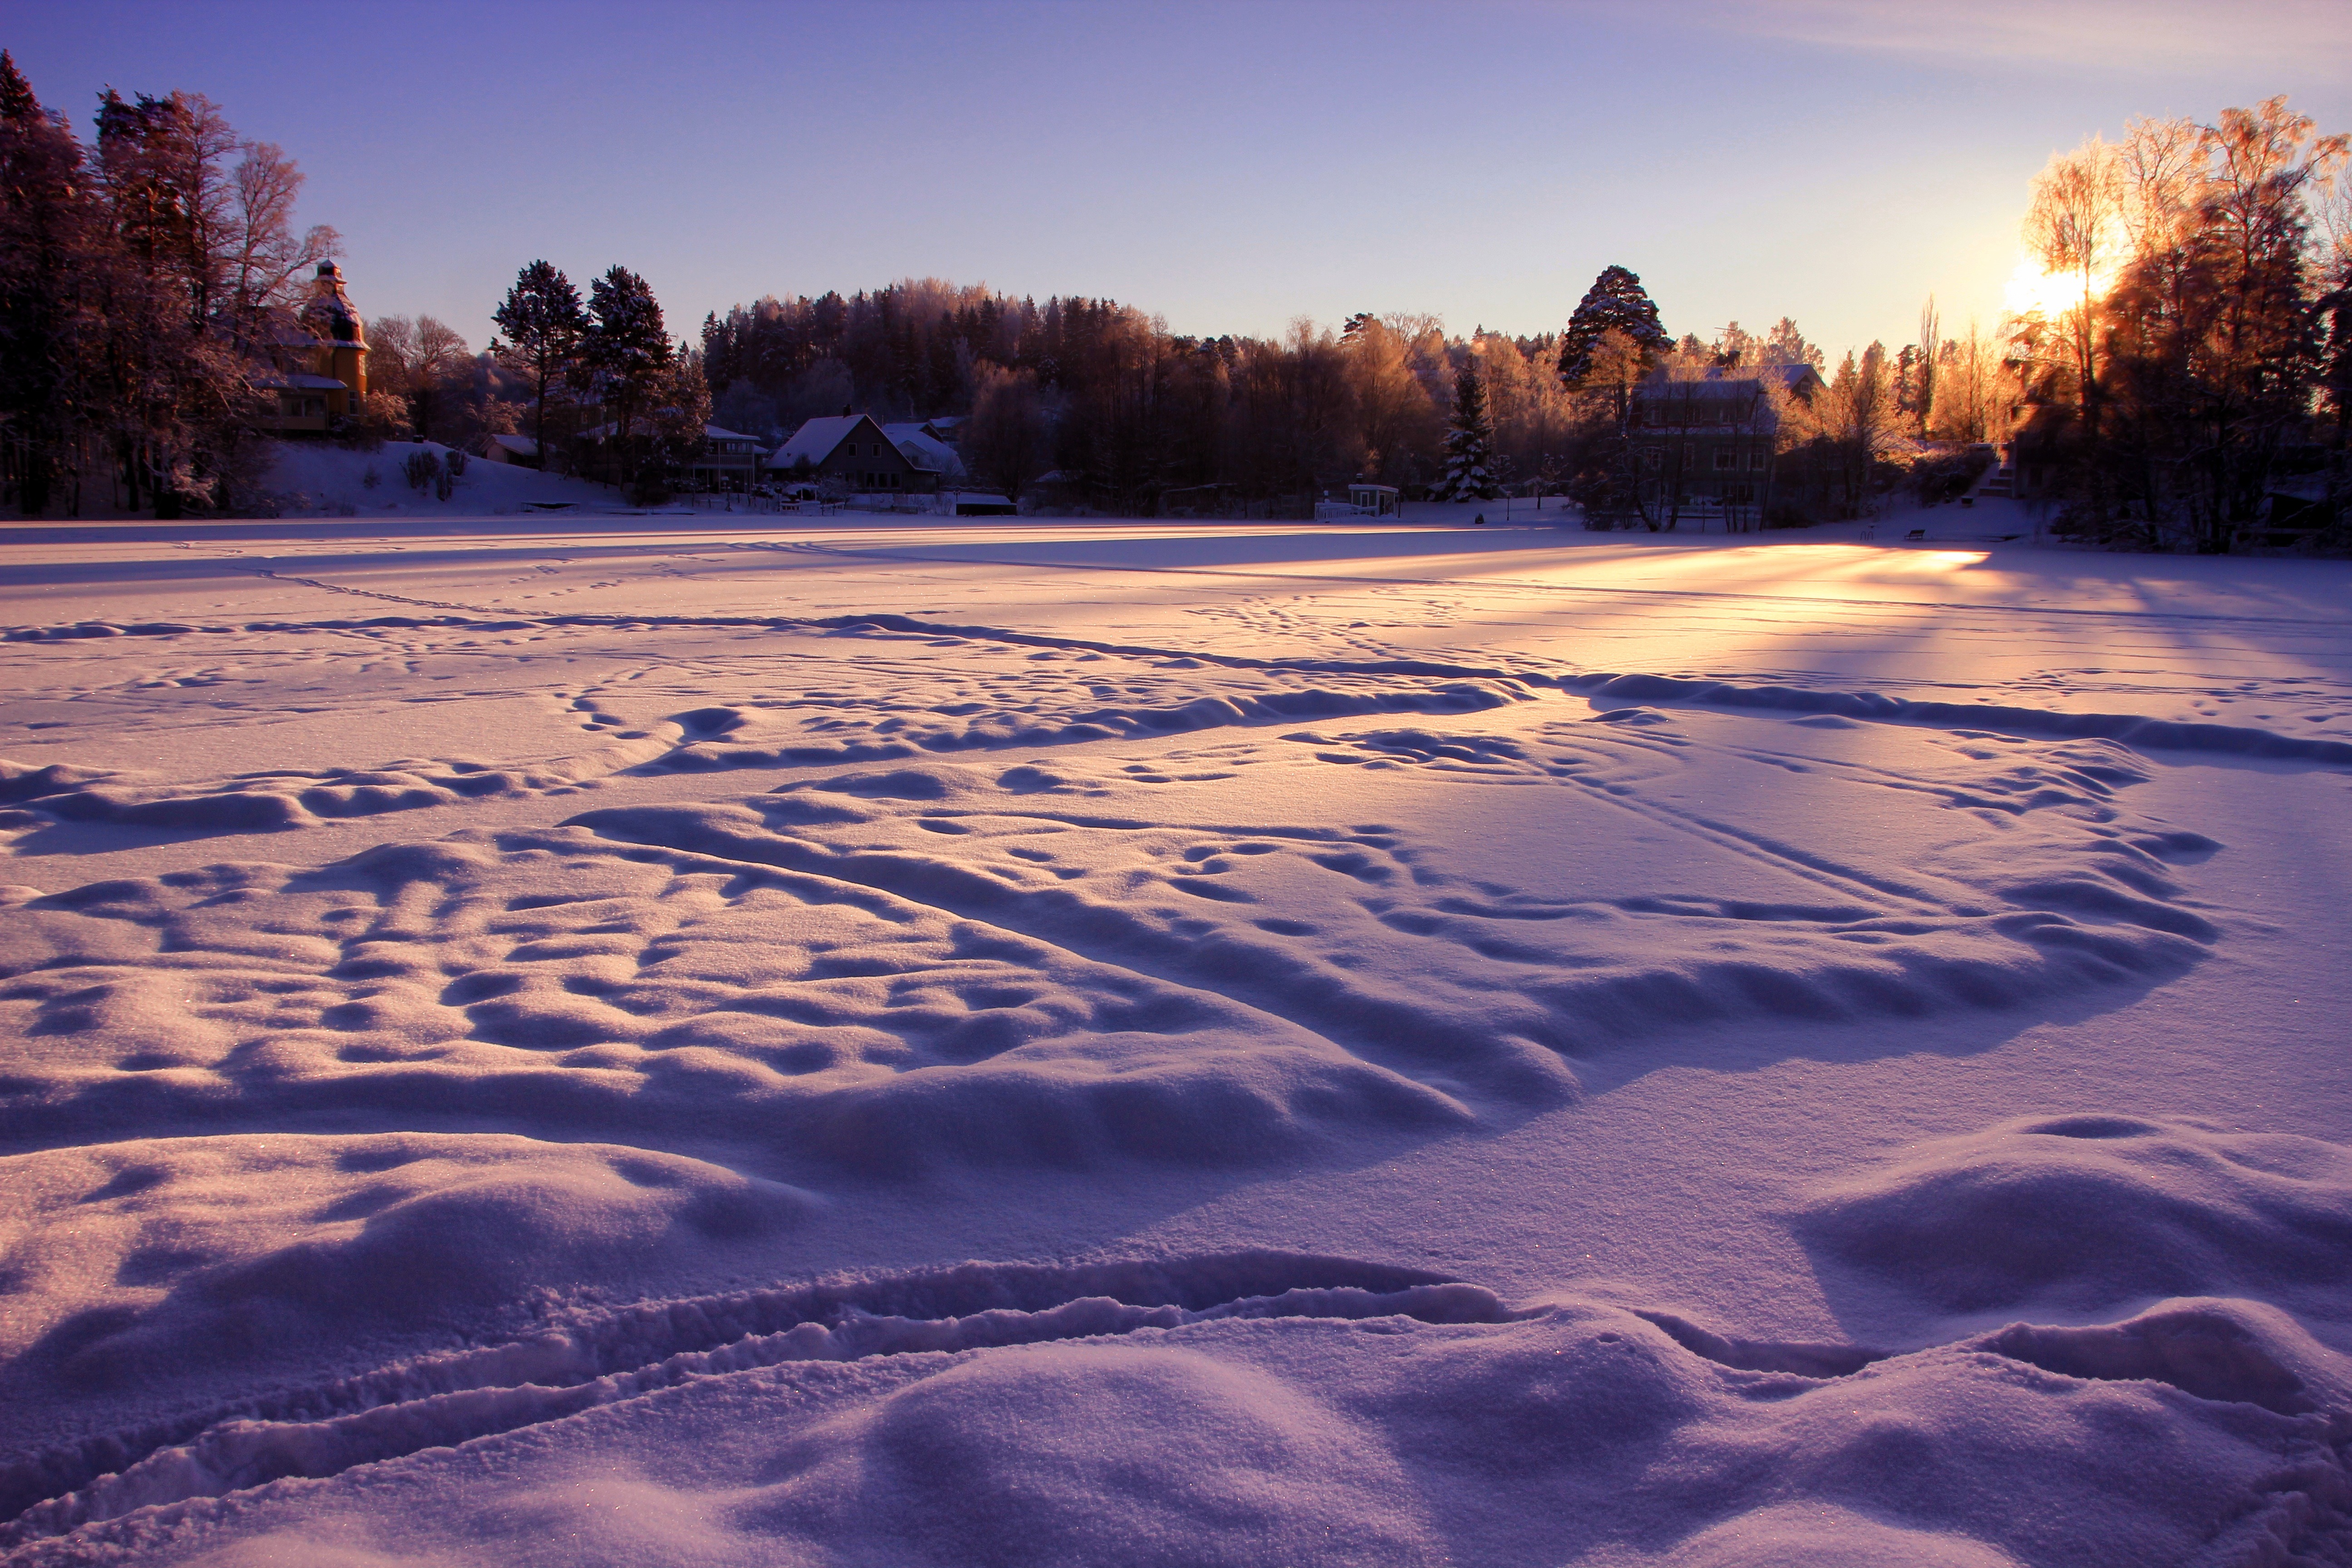
landscape, nature, forest, snow, winter, cloud, sky, sun, sunrise, sunset, countryside, sunlight, morning, frost, dawn, atmosphere, country, dusk, ice, evening, reflection, weather, season, frozen lake, trees, woods, outside, sweden, silhouettes, freezing